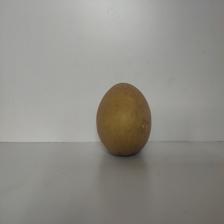
Size: Large